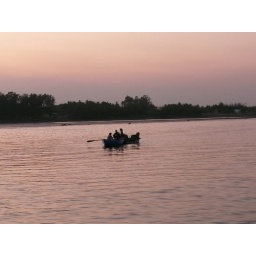
A typical view of boat at lake in mild darkness